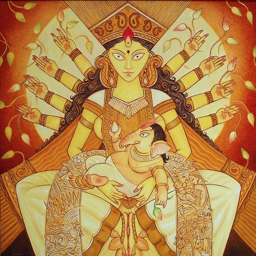
buy a beautiful painting by actor